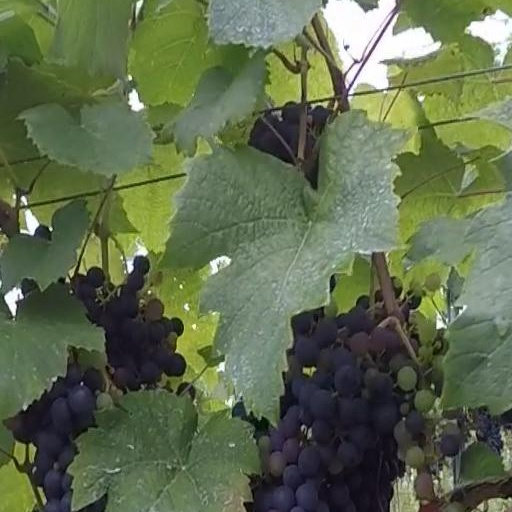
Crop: grape